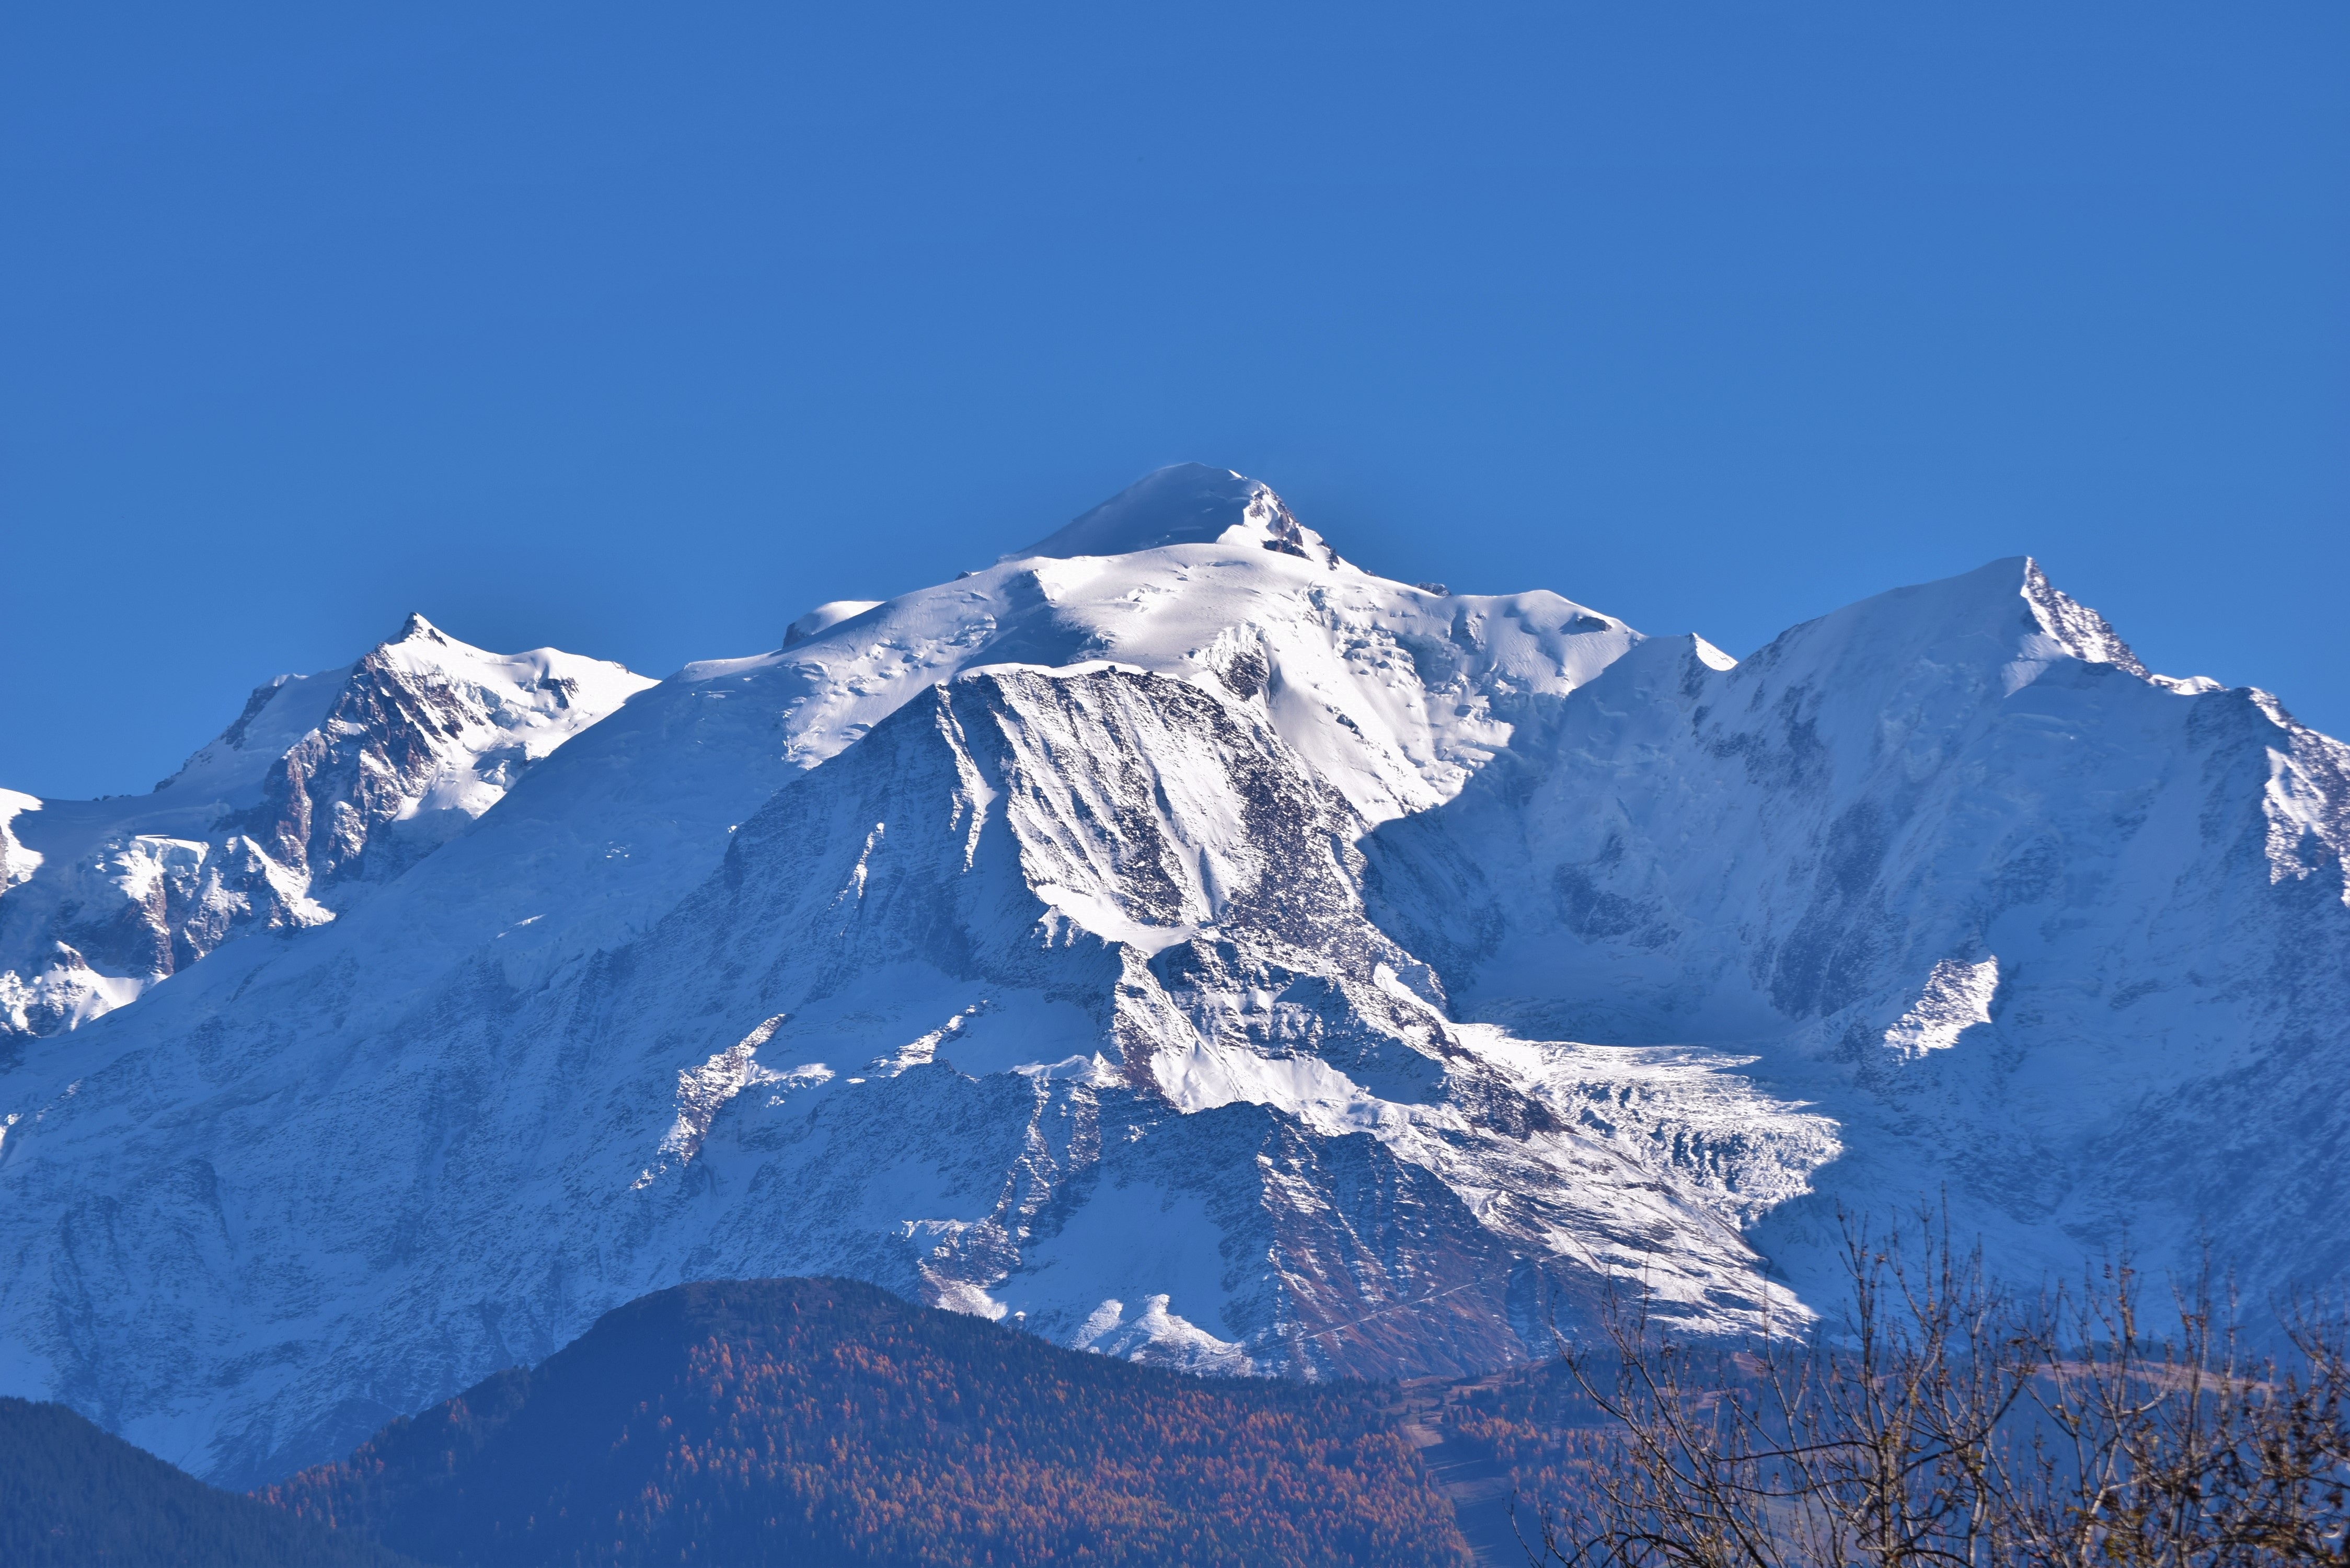
mountain, snow, winter, mountain range, panorama, glacier, ridge, summit, mont blanc, massif, alps, plateau, savoie, cirque, piste, landform, summits, landscape snow, geographical feature, mountainous landforms, geological phenomenon